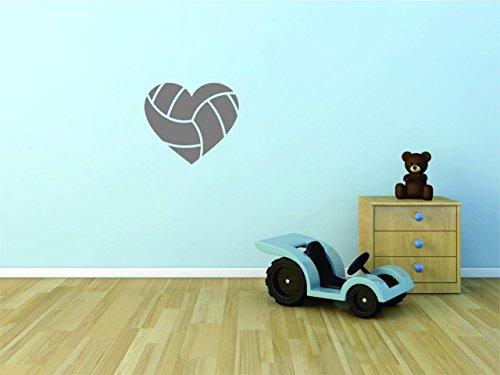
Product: Design with Vinyl Moti 2708 1 Decal Wall Sticker : Heart Volleyball Sports Quote Text Lettering Boy Girl Kids Teen Men Women Color: As Seen Size 12 Inches x 12 Inches
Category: Baby Products | Nursery | Décor | Wall Décor | Stickers
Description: Great Condition.
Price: $22.42